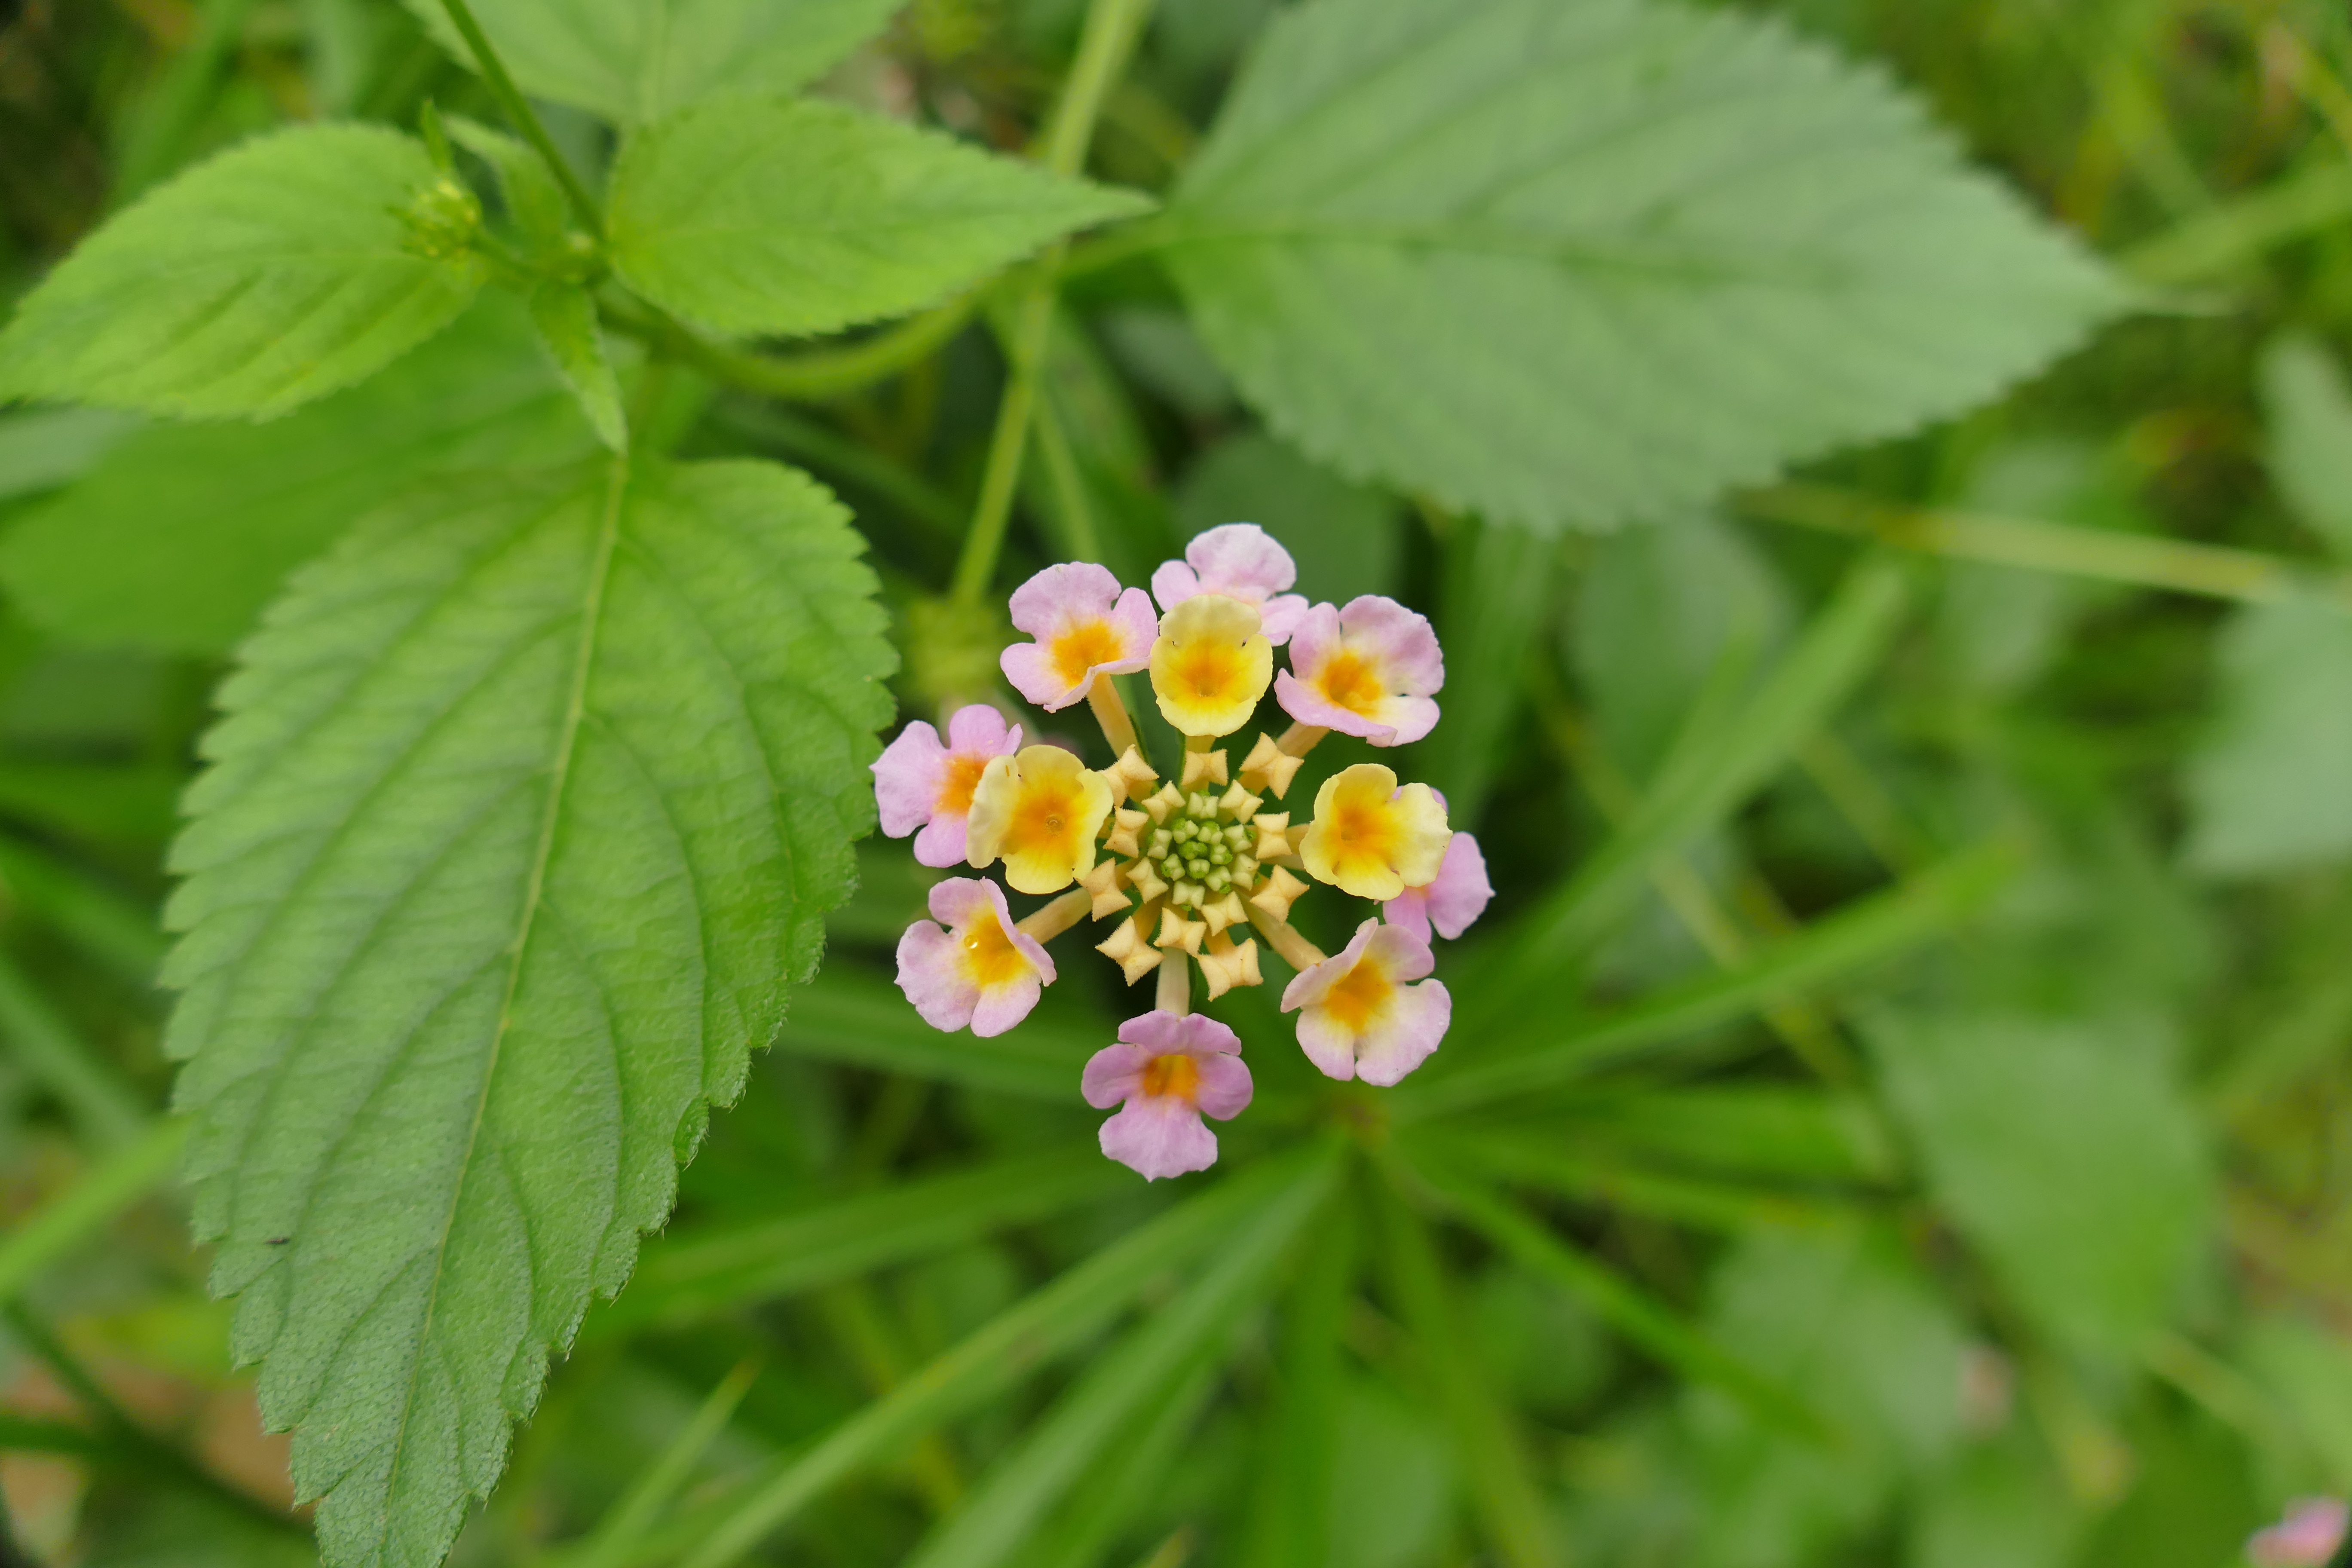
nature, blossom, plant, flower, bloom, bush, herb, produce, stamp, botany, garden, pink, flora, wildflower, shrub, tender, lantana, flowering plant, lantana camara, land plant